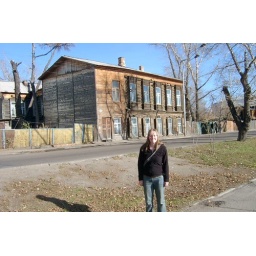
Me on a street in Irkust, Siberia (notice the typical wooden housing)